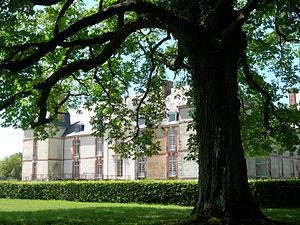
Château de Réveillon, vue depuis l'allée de marronniers chère à Proust.
Marcel Proust, né le 10 juillet 1871 à Paris où il est mort le 18 novembre 1922, est un écrivain français, dont l'œuvre principale est la suite romanesque intitulée À la recherche du temps perdu, publiée de 1913 à 1927.
Le château de Réveillon se situe dans la commune de Réveillon dans le département français de la Marne. Édifié au début du XVIIᵉ siècle, se distingue par un style Renaissance. Entouré de douves, son plan général en forme de U s'ouvre sur une cour pavée. Le domaine du château englobe de vastes jardins à la française, des communs et sa melonnière, ainsi qu'une ferme dont la pièce maîtresse est un colombier de 3500 boulins.